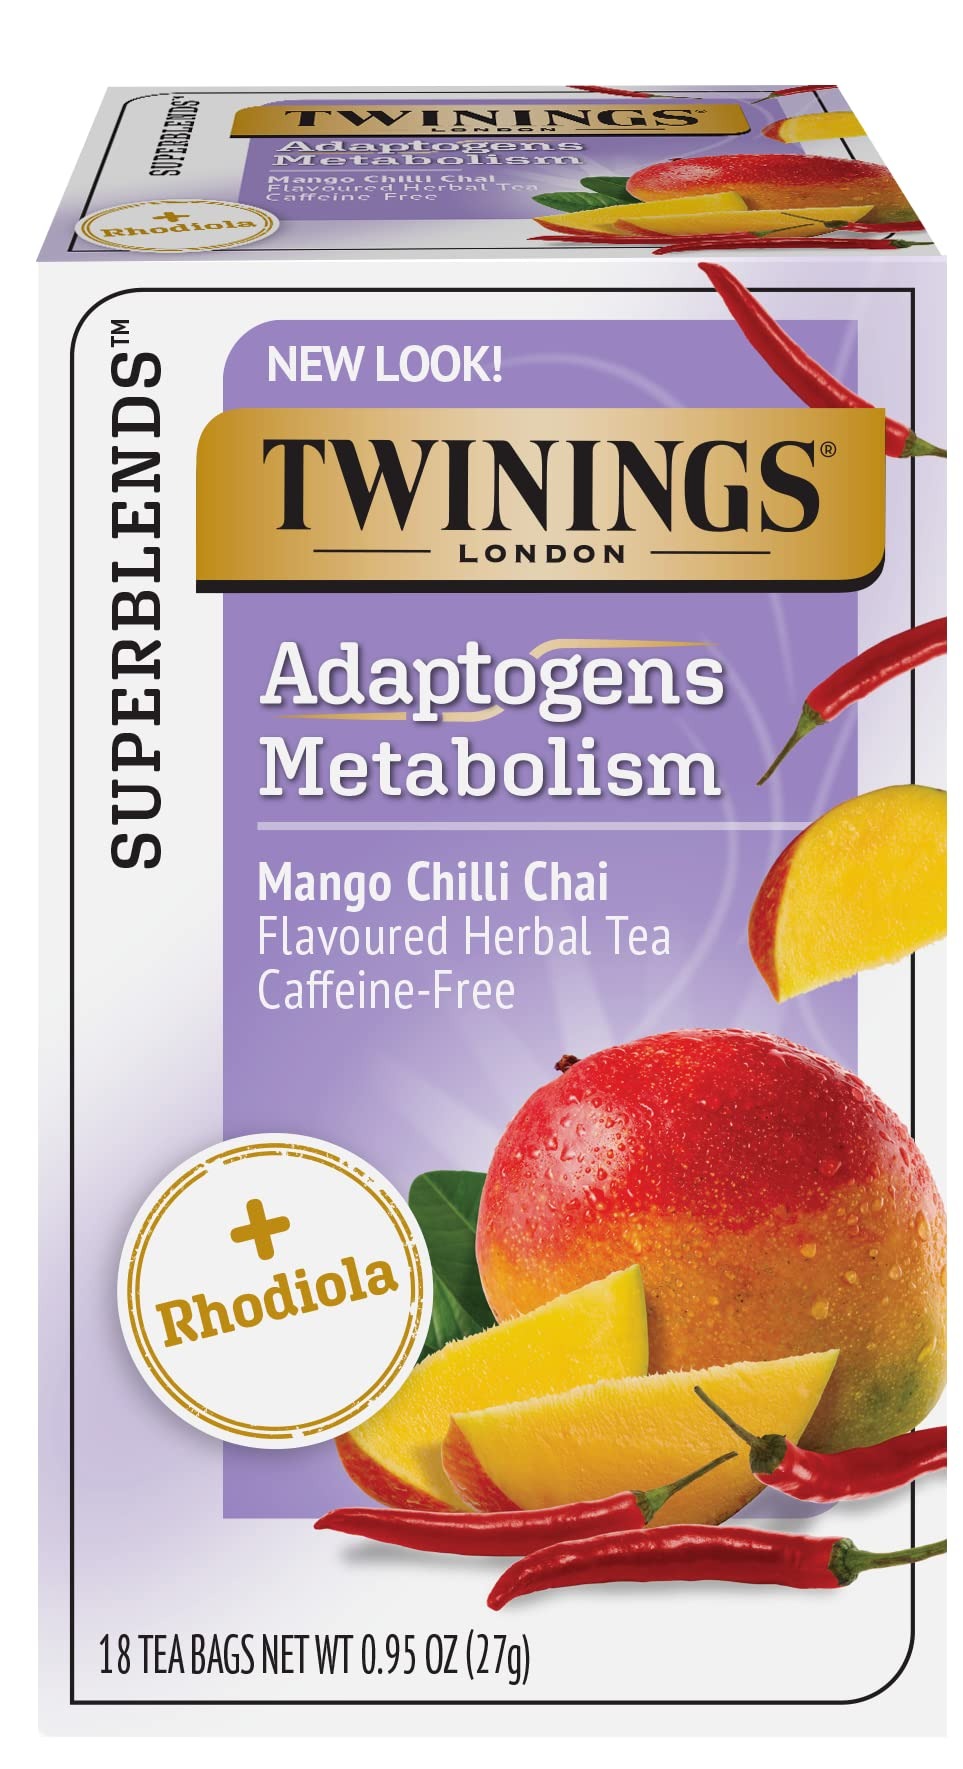
Item Name: Twinings Superblends Adaptogens Metabolism with Rhodiola, Mango Chili Chai Herbal Tea Caffeine-Free, 18 Tea Bags (Pack of 6)
Bullet Point 1: TWININGS TEA WITH ADAPTOGENS FOR METABOLISM: Ready to feel great, enjoy 2 cups of tea per day as part of a varied and balanced diet and healthy lifestyle to boost metabolism naturally; 108 Caffeine-free tea bags
Bullet Point 2: WHAT DOES IT TASTE LIKE: Experience the warm, spicy notes of this herbal chai from the ginger, black pepper and chili flavours balanced with the sweet flavour of mango; An enjoyable tea for your mind, body and soul
Bullet Point 3: WELLNESS TEA WITH A PURPOSE: Specially crafted tea supports a healthy lifestyle; Twinings Teas, blended by our nine Master Blenders to support everyday well-being, they're delicious and beneficial at the same time
Bullet Point 4: INTRODUCING TWININGS SUPERBLENDS TEAS + ADAPTOGENS: New and health-conscious herbal teas that have been brilliantly crafted with added natural herbs for a delicious cup of tea that tastes great and does you good
Bullet Point 5: SOURCED WITH CARE: Twinings aims to improve the lives of communities from which we source by improving access to water and sanitation, empowering women, and enhancing incomes and resilience.
Value: 108.0
Unit: Count

Price: 7.9